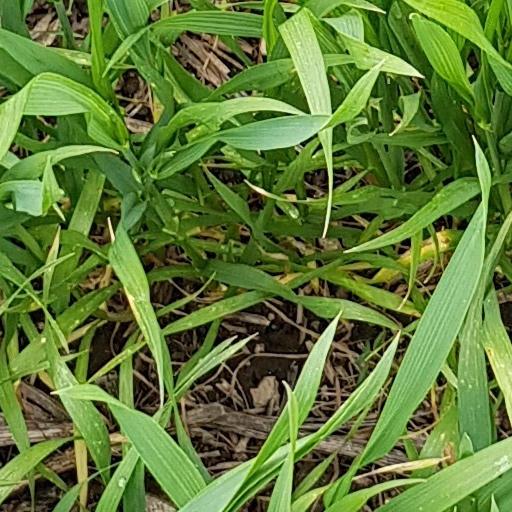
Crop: wheat